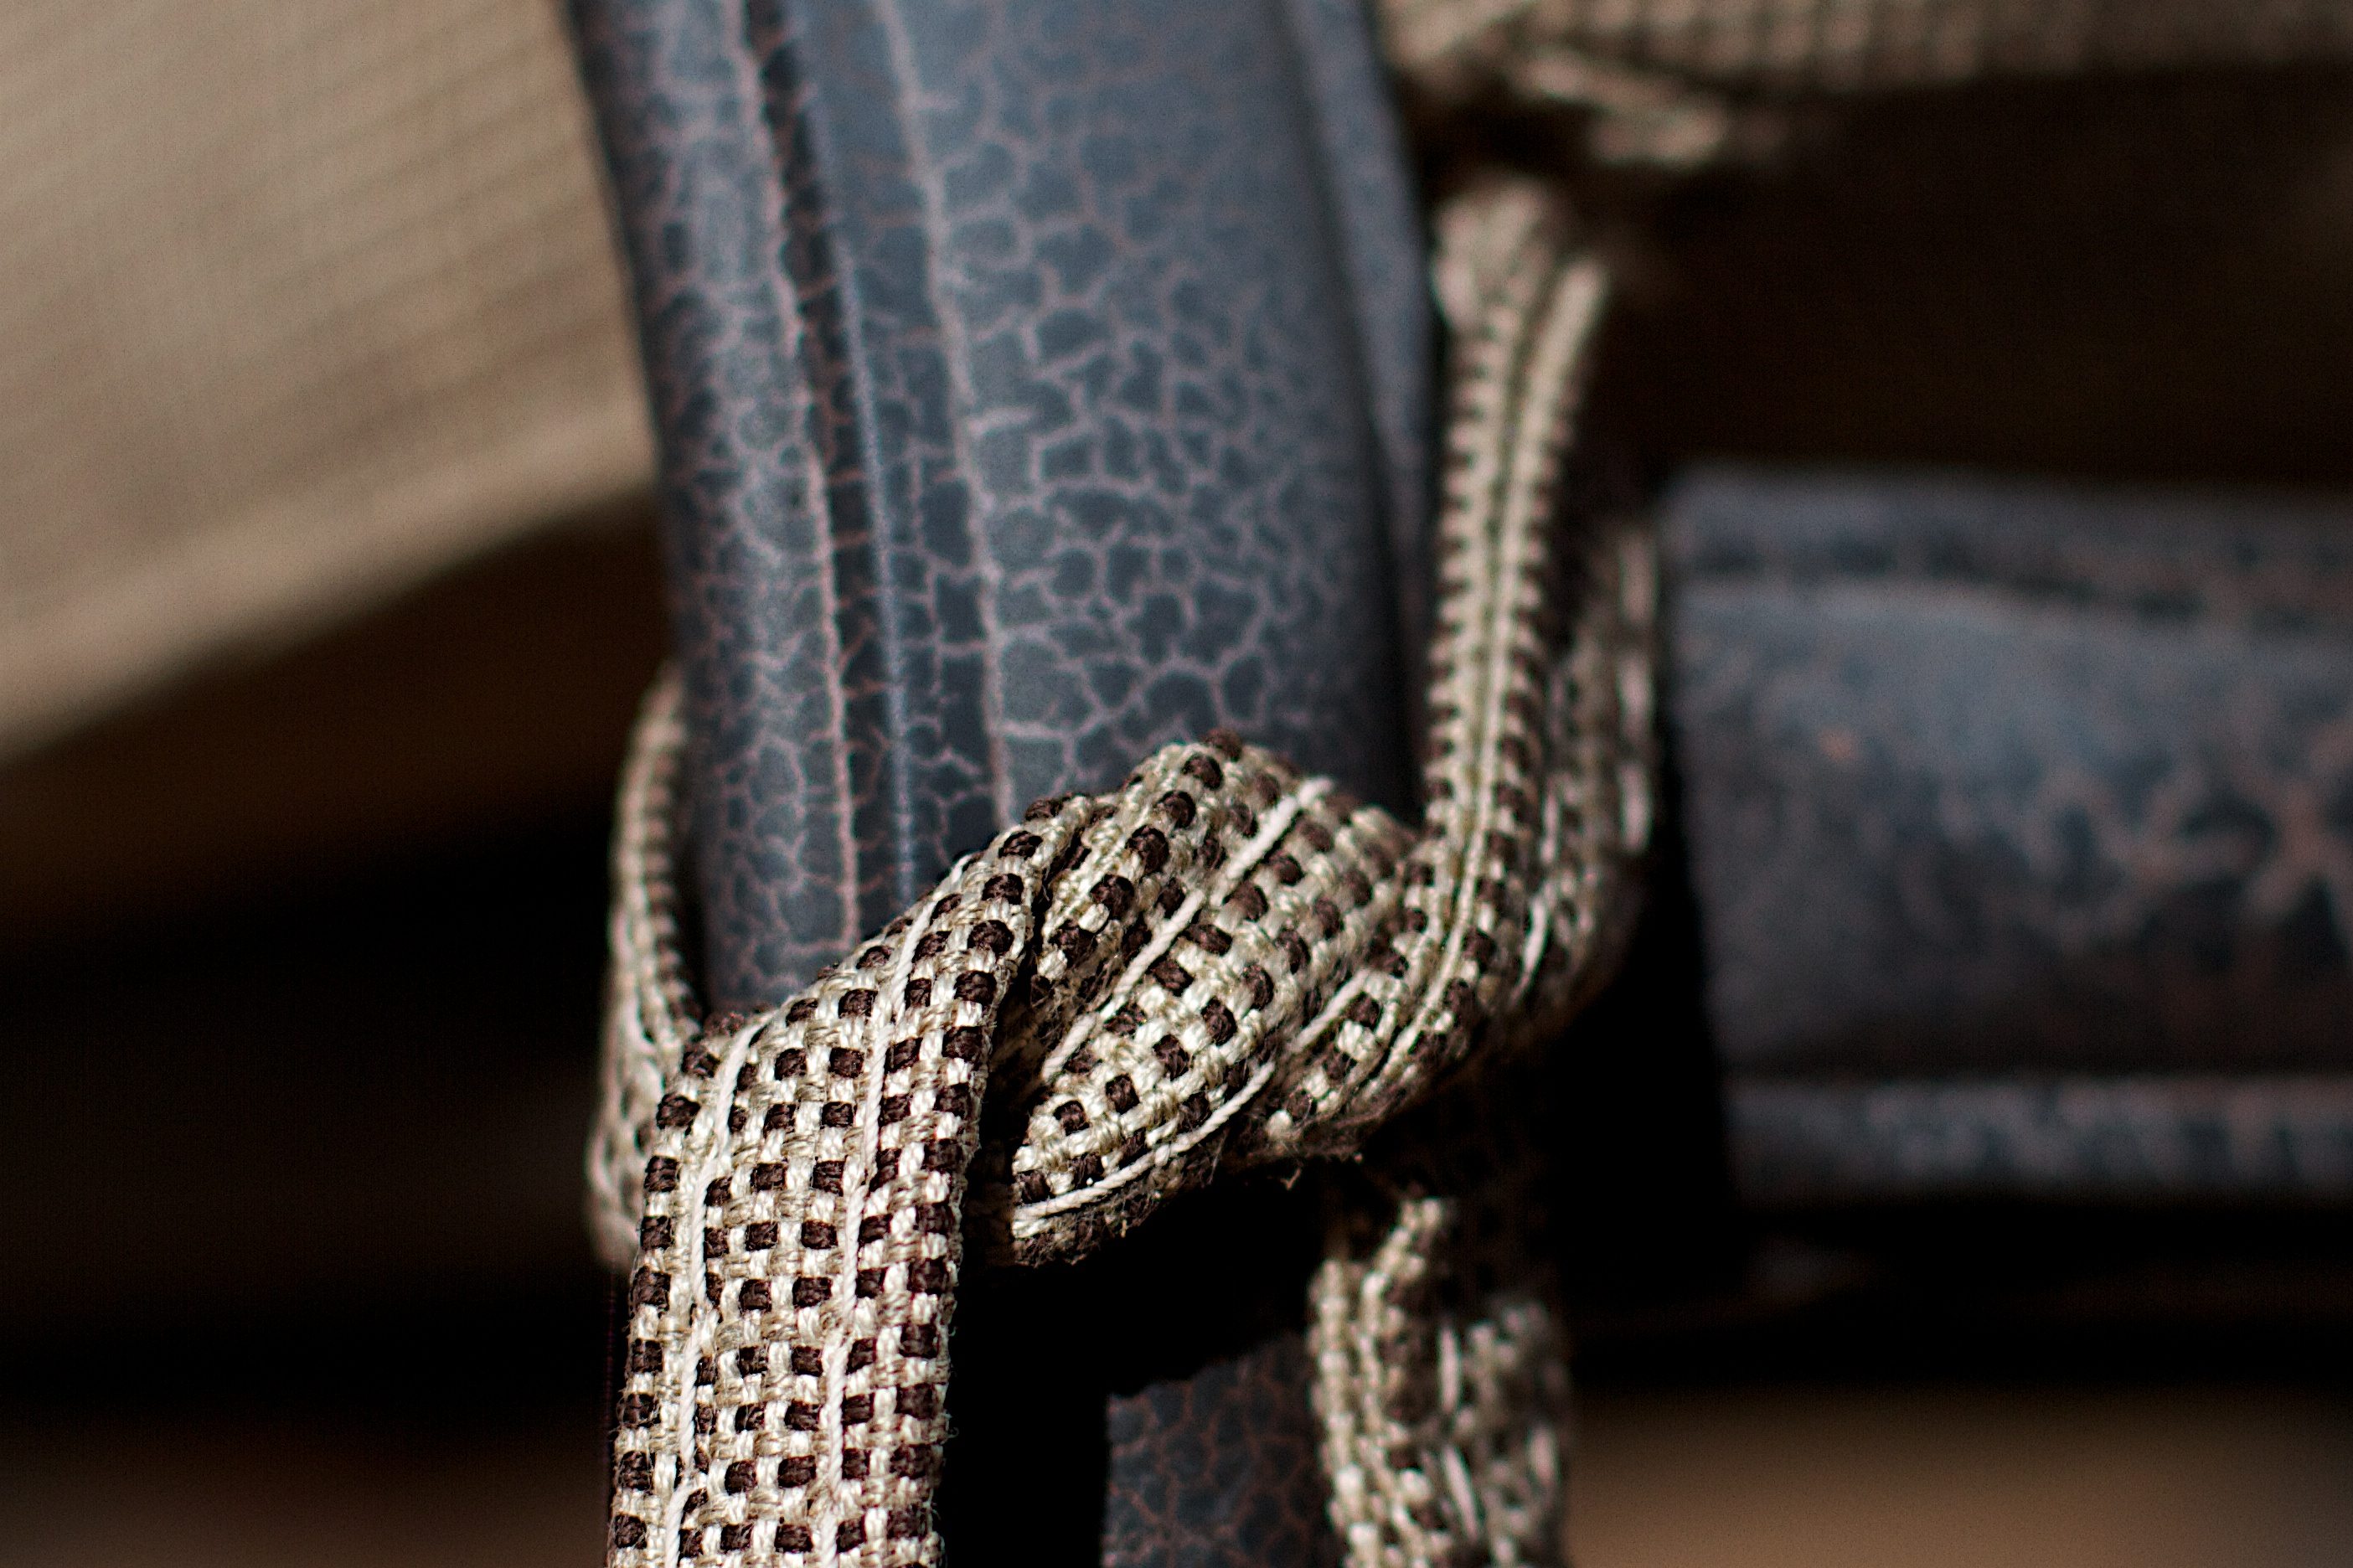
hand, shoe, leather, leg, black, textile, cool image, footwear, fashion accessory